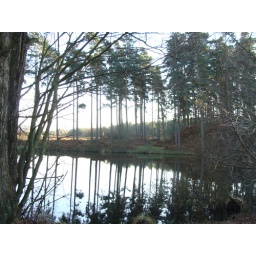
Refelection of trees in water